N.W.A discography

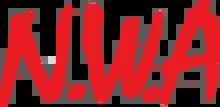
The N.W.A. script

The discography of American hip hop group N.W.A, consists of two studio albums, six compilation albums, one extended play (EP), eight singles, one video album and five music videos. N.W.A was formed in Compton, California in 1986 by Eazy-E, Dr. Dre, DJ Yella, Arabian Prince and Ice Cube, with The D.O.C. and MC Ren joining later. The group's first release was the compilation album "N.W.A. and the Posse" in 1987, which also featured songs by The Fila Fresh Crew, Rappinstine and Ron-De-Vu. Their debut album "Straight Outta Compton" followed in January 1989, which initially reached number 37 on the US "Billboard" 200; it has since reached number four, and has sold over 1.5 million copies in the US alone. "Straight Outta Compton", "Gangsta Gangsta" and "Express Yourself" were released as singles from the album, all of which registered on the "Billboard" Hot R&B/Hip-Hop Songs chart.